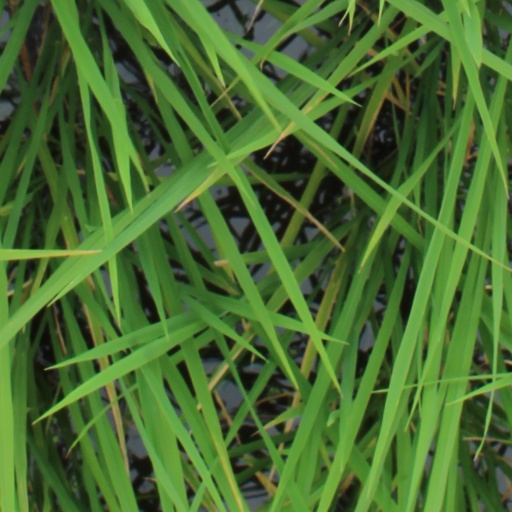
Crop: rice